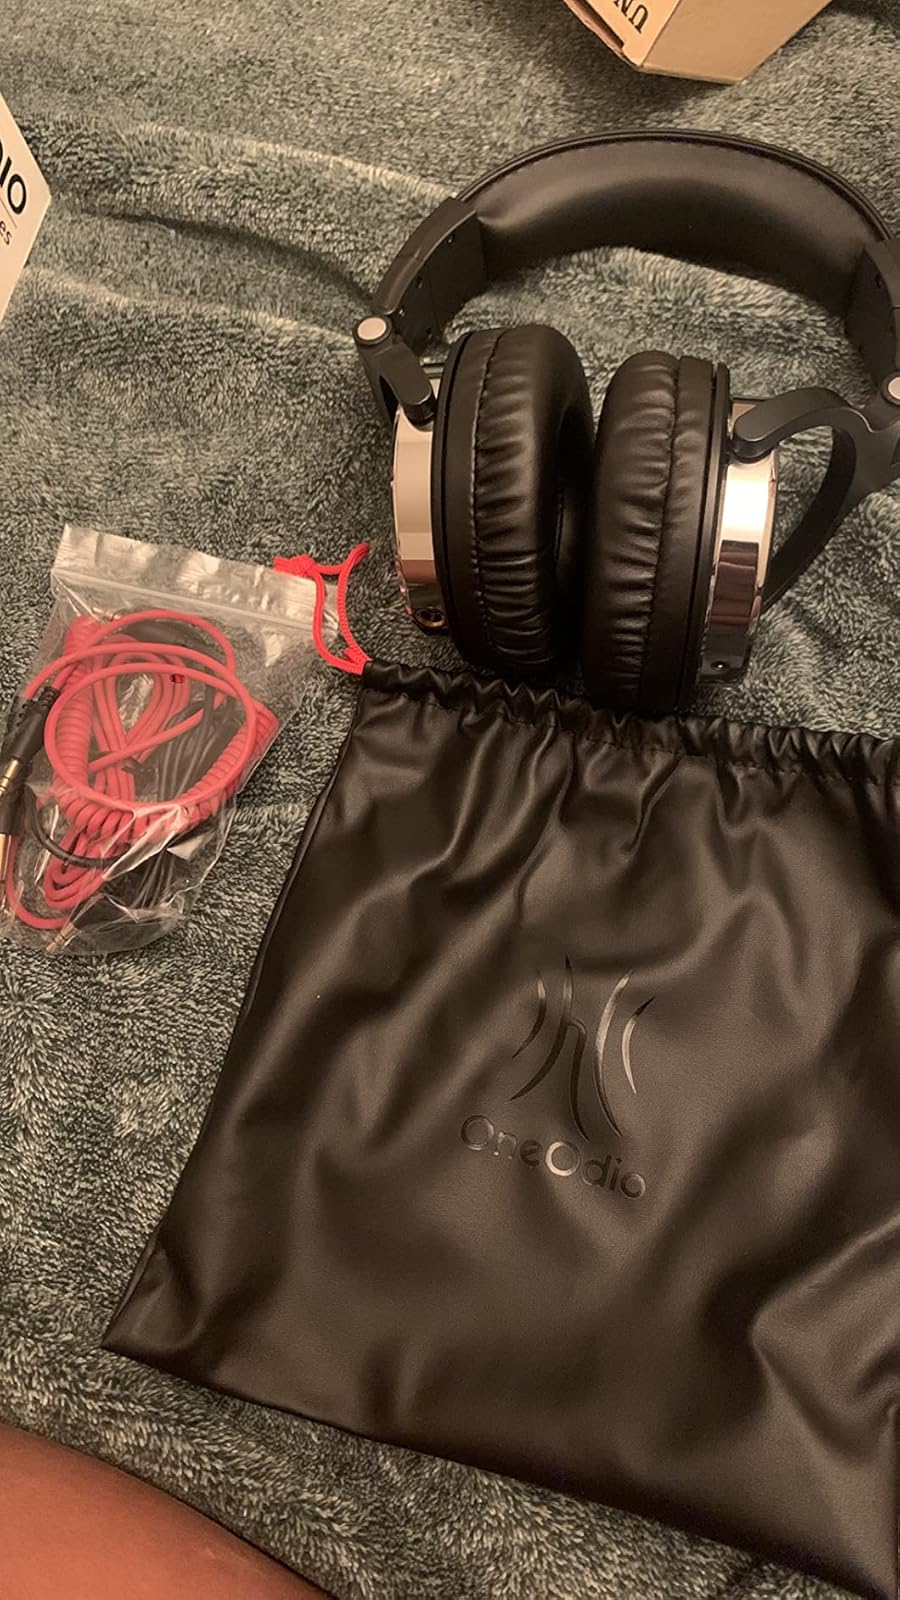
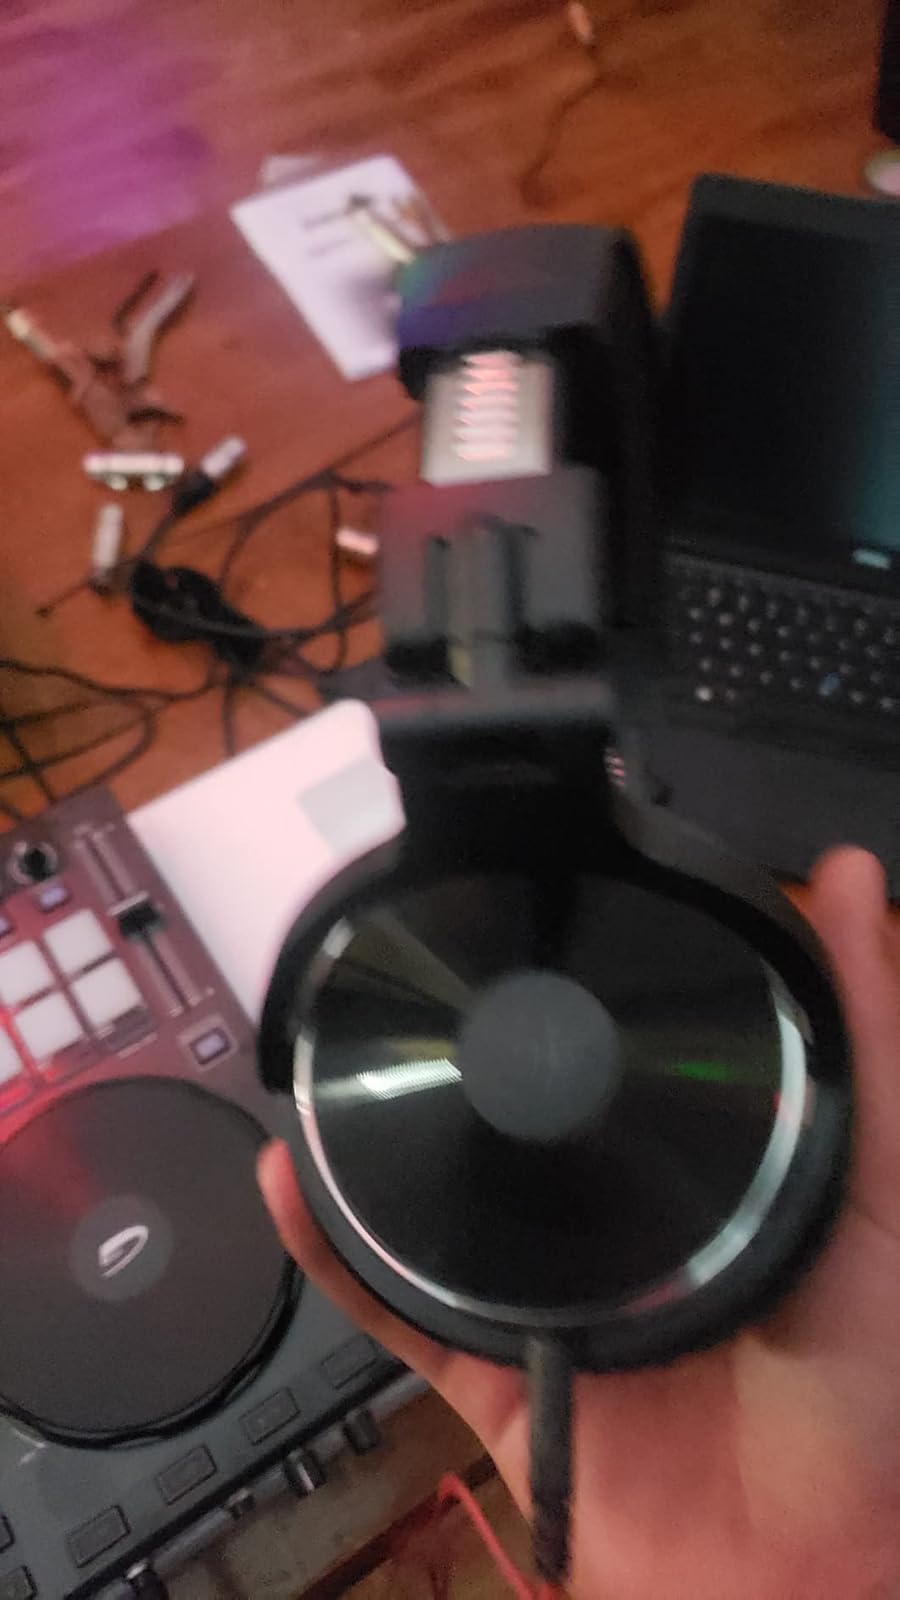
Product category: headphones
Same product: yes